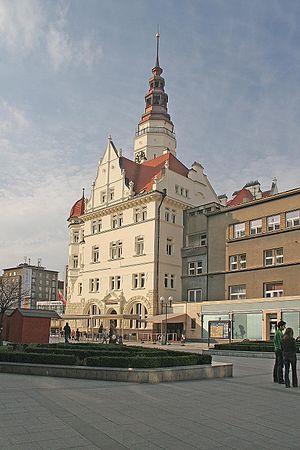
Opava
Opava
Opava er en by i det østlige Tjekkiet med et indbyggertal på ca 60.000. Byen ligger i regionen Mähren-Schlesien, tæt på grænsen til nabolandet Polen.